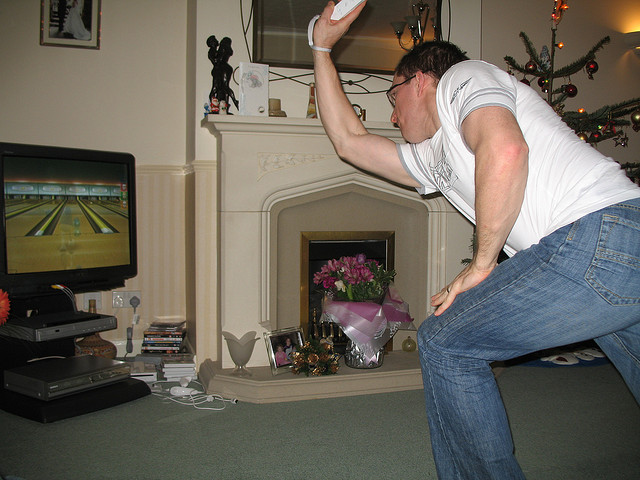
user: Given an image and a question. Answer the question in a short answer. Question: What gaming console is he playing? Short Answer:
assistant: wii